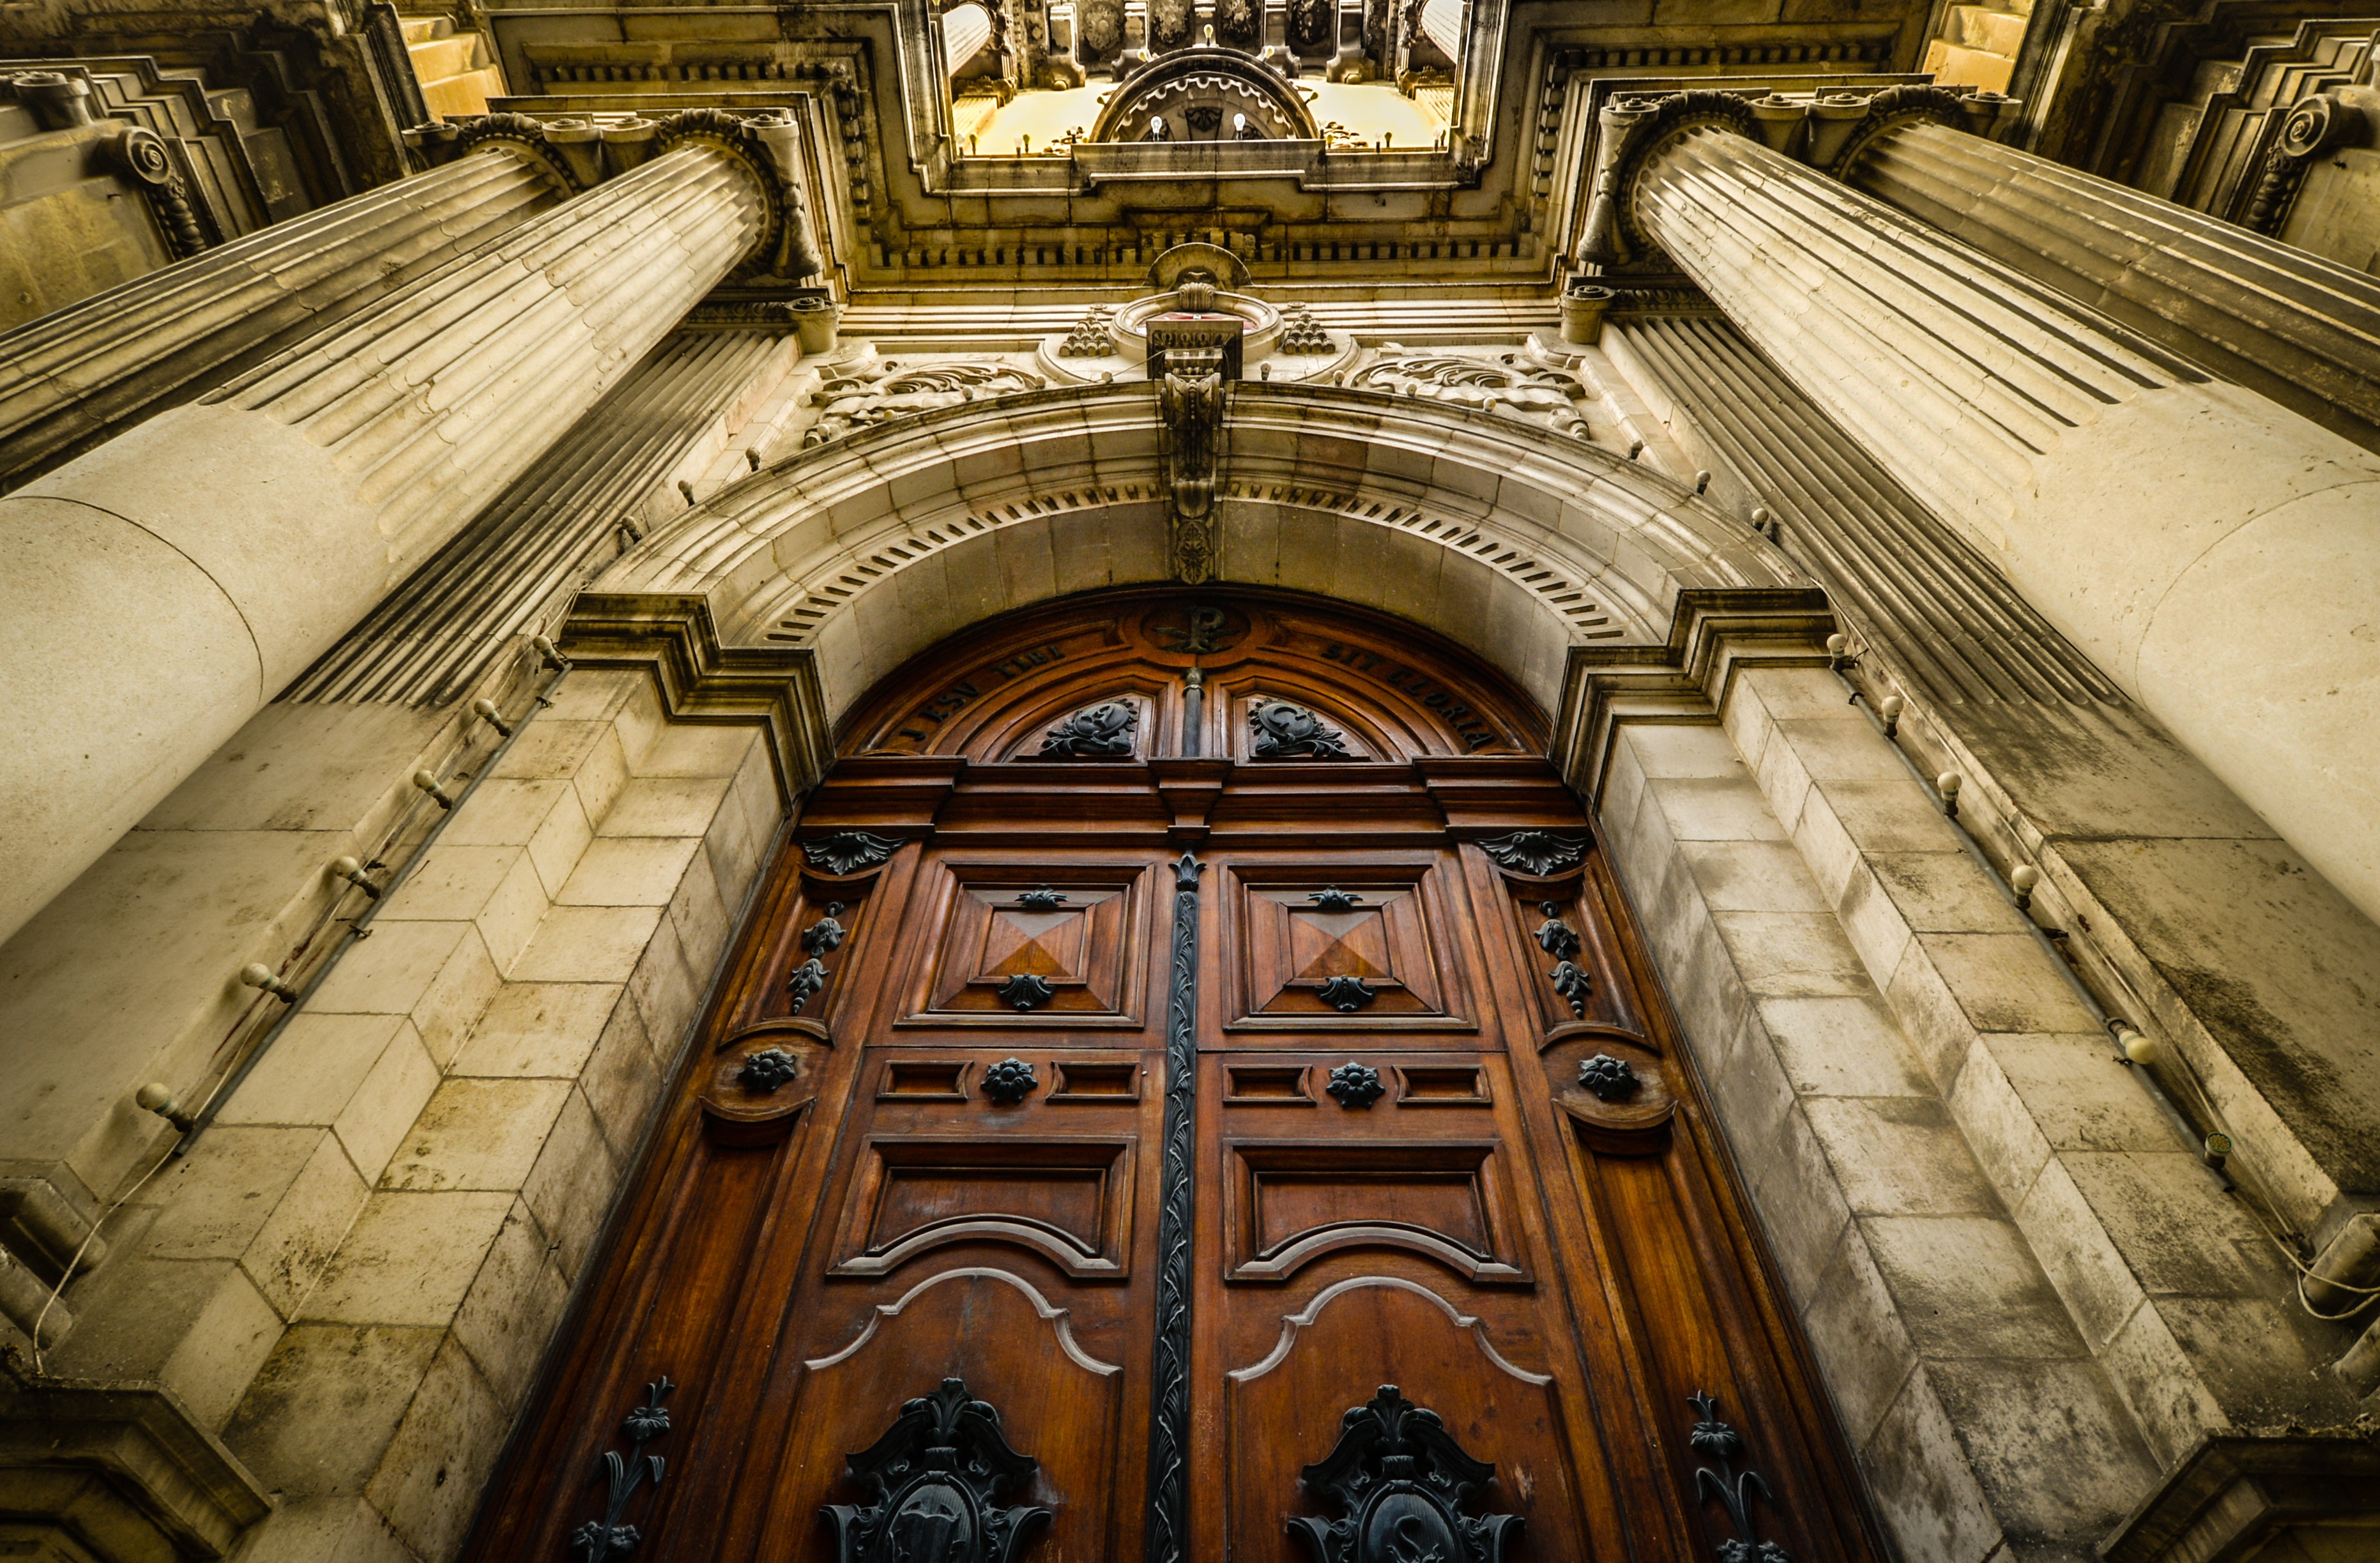
architecture, building, mediterranean, religion, facade, church, cathedral, tourism, door, gothic, place of worship, temple, symmetry, synagogue, malta, basilica, maltese, valletta, ancient history